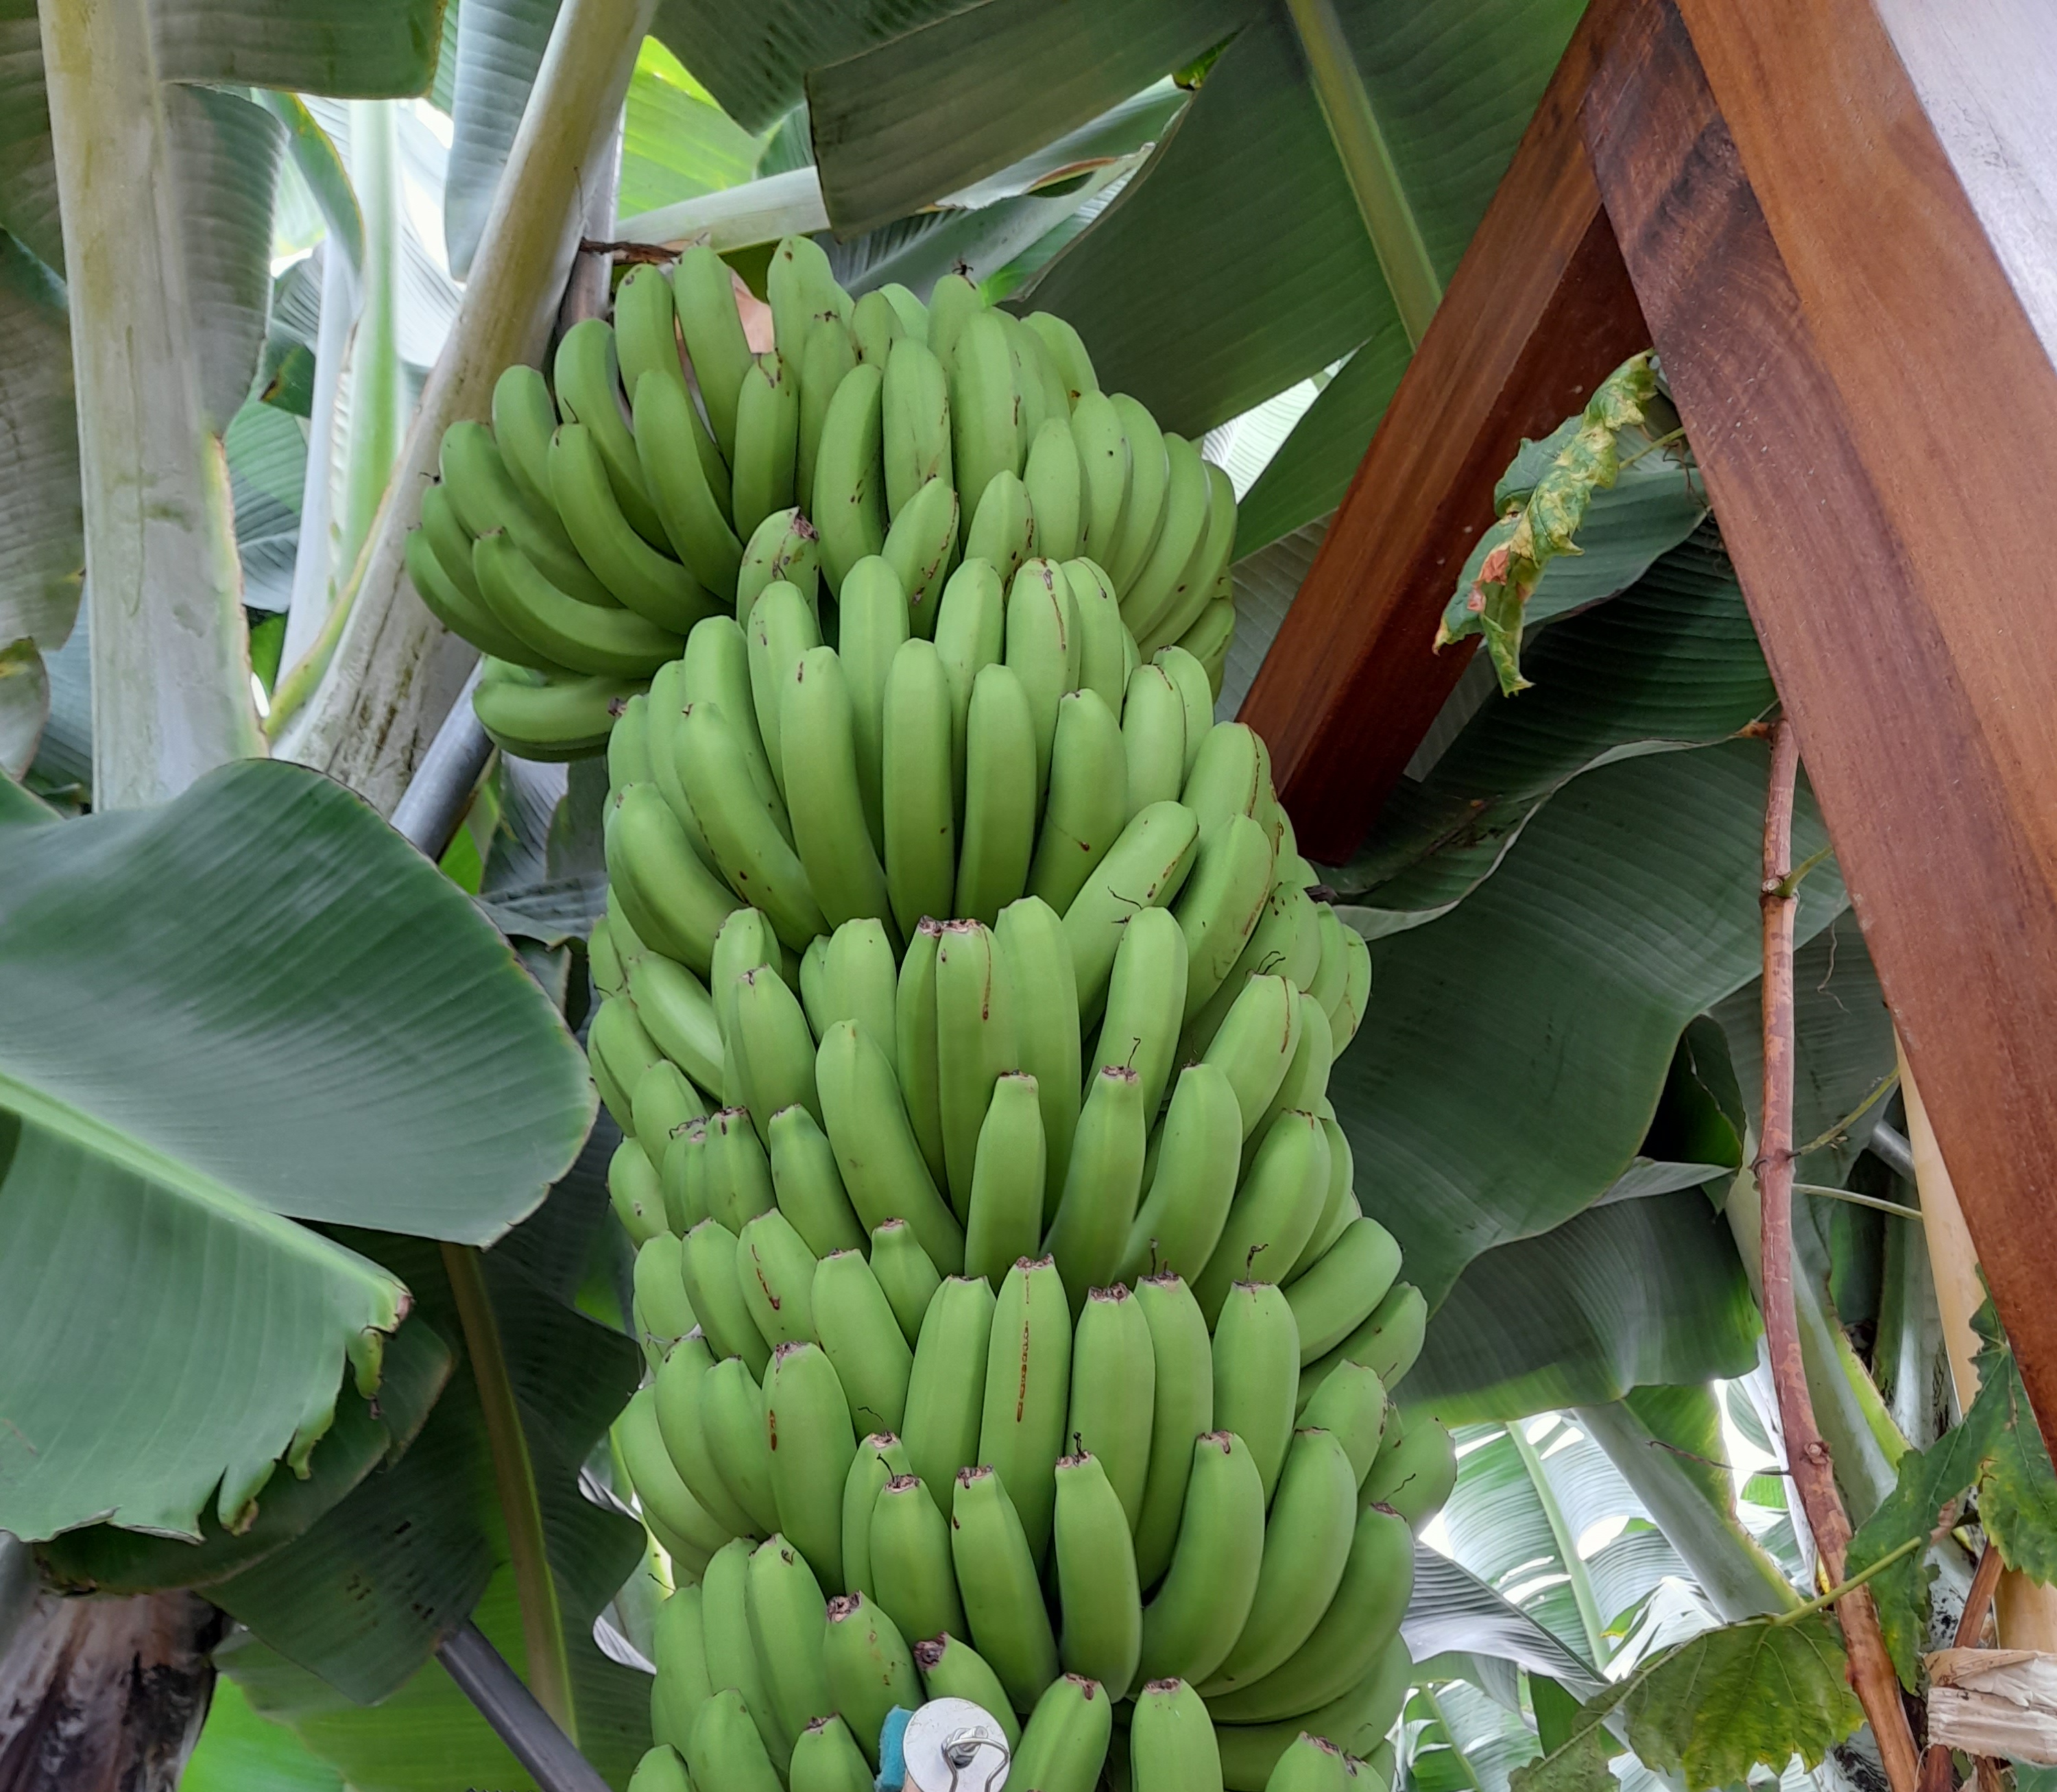
Label: Keep